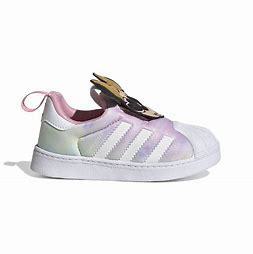
Brand: Adidas
Model: Superstar 360